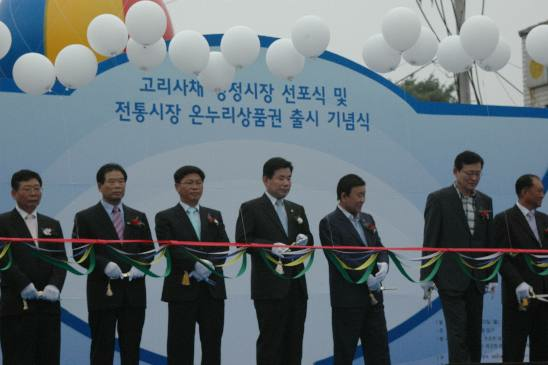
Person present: Yes